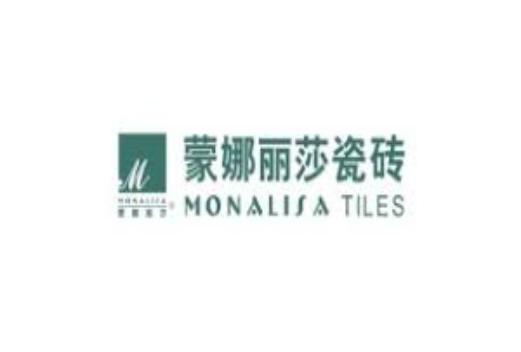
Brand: mona lisa-2
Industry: Necessities